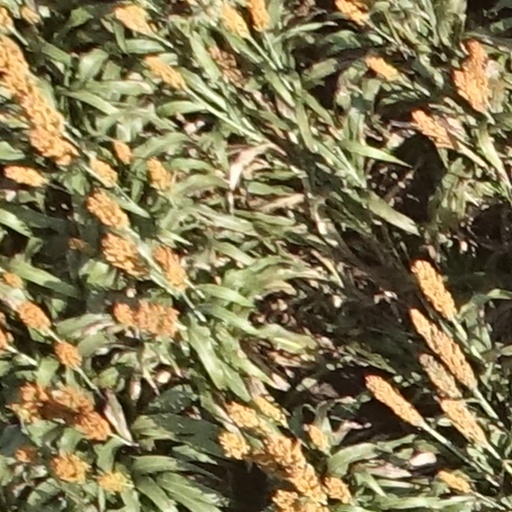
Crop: sorghum